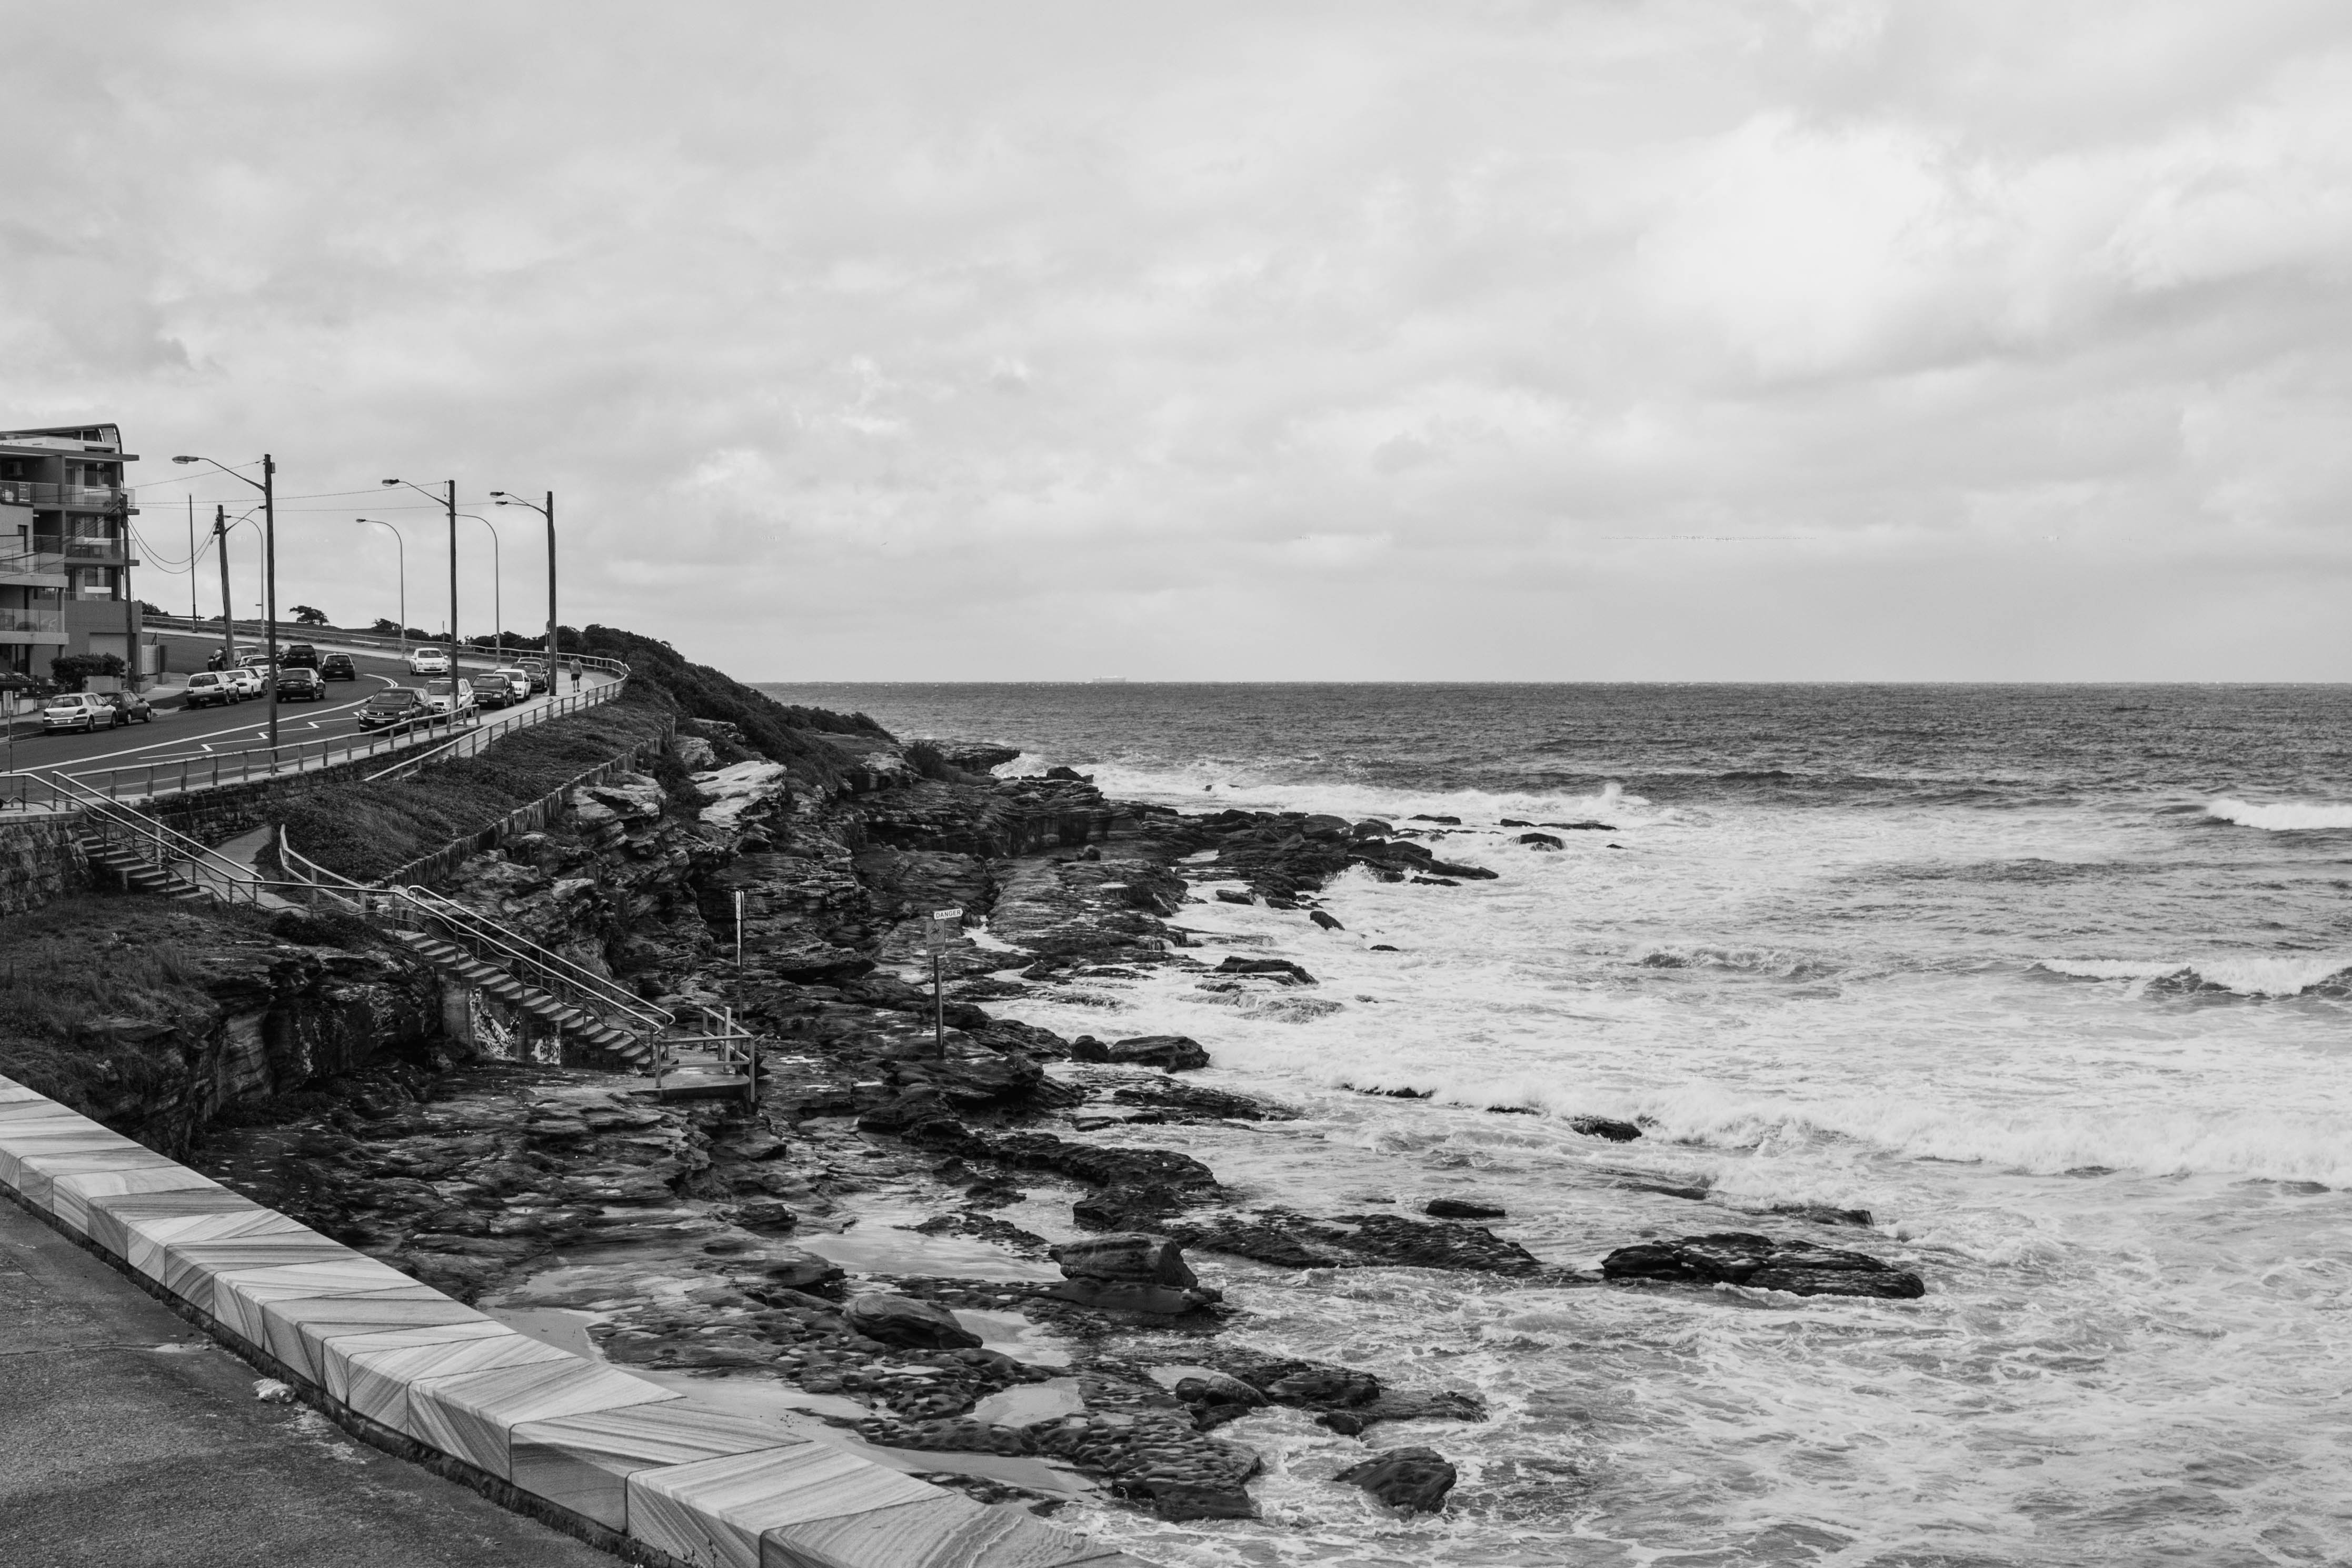
sea, coast, rock, ocean, black and white, shore, wave, pier, tower, bay, monochrome, body of water, breakwater, monochrome photography